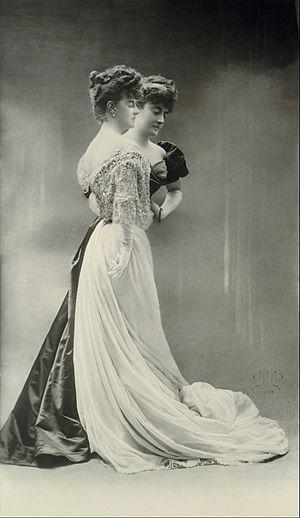
L'entourage de Marcel Proust permet de mieux comprendre la genèse de ses œuvres, bien que son roman le plus important, À la recherche du temps perdu ne soit pas à proprement parler un roman à clef. Ainsi à la fin de sa vie, lorsqu'on interrogeait Marcel Proust sur ses personnages et ceux qui auraient pu l'inspirer, il écrivit, non sans ambiguïté, à son ami le duc de Gramont : « Je ne sais plus qui prétendait que Mᵐᵉ de Guermantes dans mon livre était Mᵐᵉ Greffulhe. Je protestai avec la dernière vivacité. Je finis cependant par accorder que pendant deux minutes dans Guermantes, il y avait un éclat de toilette et de beauté qui était bien de Mme Greffulhe un peu. »
Otto Wegener est un photographe d'origine suédoise ayant exercé à Paris à partir de 1867.